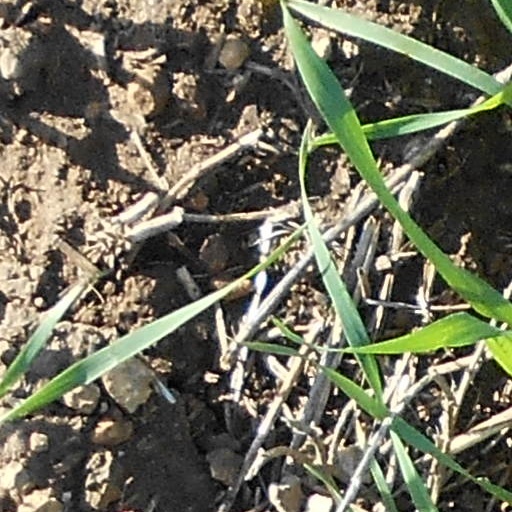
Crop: wheat